Rock Band 3

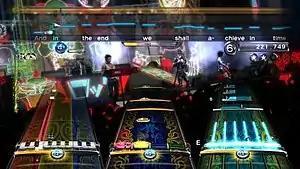
"Rock Band 3" is unique in that it added support for a 25-key keyboard (left track), MIDI compatible real guitars and electronic drum kits in addition to Basic guitar, bass, drums, and vocals from previous rhythm games. Pro mode challenges lead and bass guitarists, keyboardists, and drummers with a realistic playing experience in-game, such as requiring keyboardists to use a full range of keys, drummers (center) to strike proper cymbals as noted by round gems, or guitarists (right) and bassists to use accurate fingering on the fret bar. This screenshot shows Spacehog's "In the Meantime".

"Rock Band 3" is the first game in the "Rock Band" series (or any previous rhythm game) to include "Pro" mode, which can be used simultaneously in conjunction with "Basic" mode (which has been standard in every game in the series). Pro mode is based on the individual player's instrument – so those playing real instruments can play alongside or with those playing Basic controllers – locally, or online.